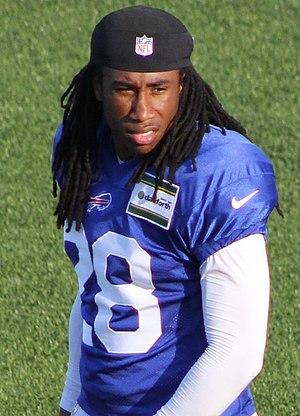
Ronald Darby, né le 2 janvier 1994 à Oxon Hill, est un joueur américain de football américain.